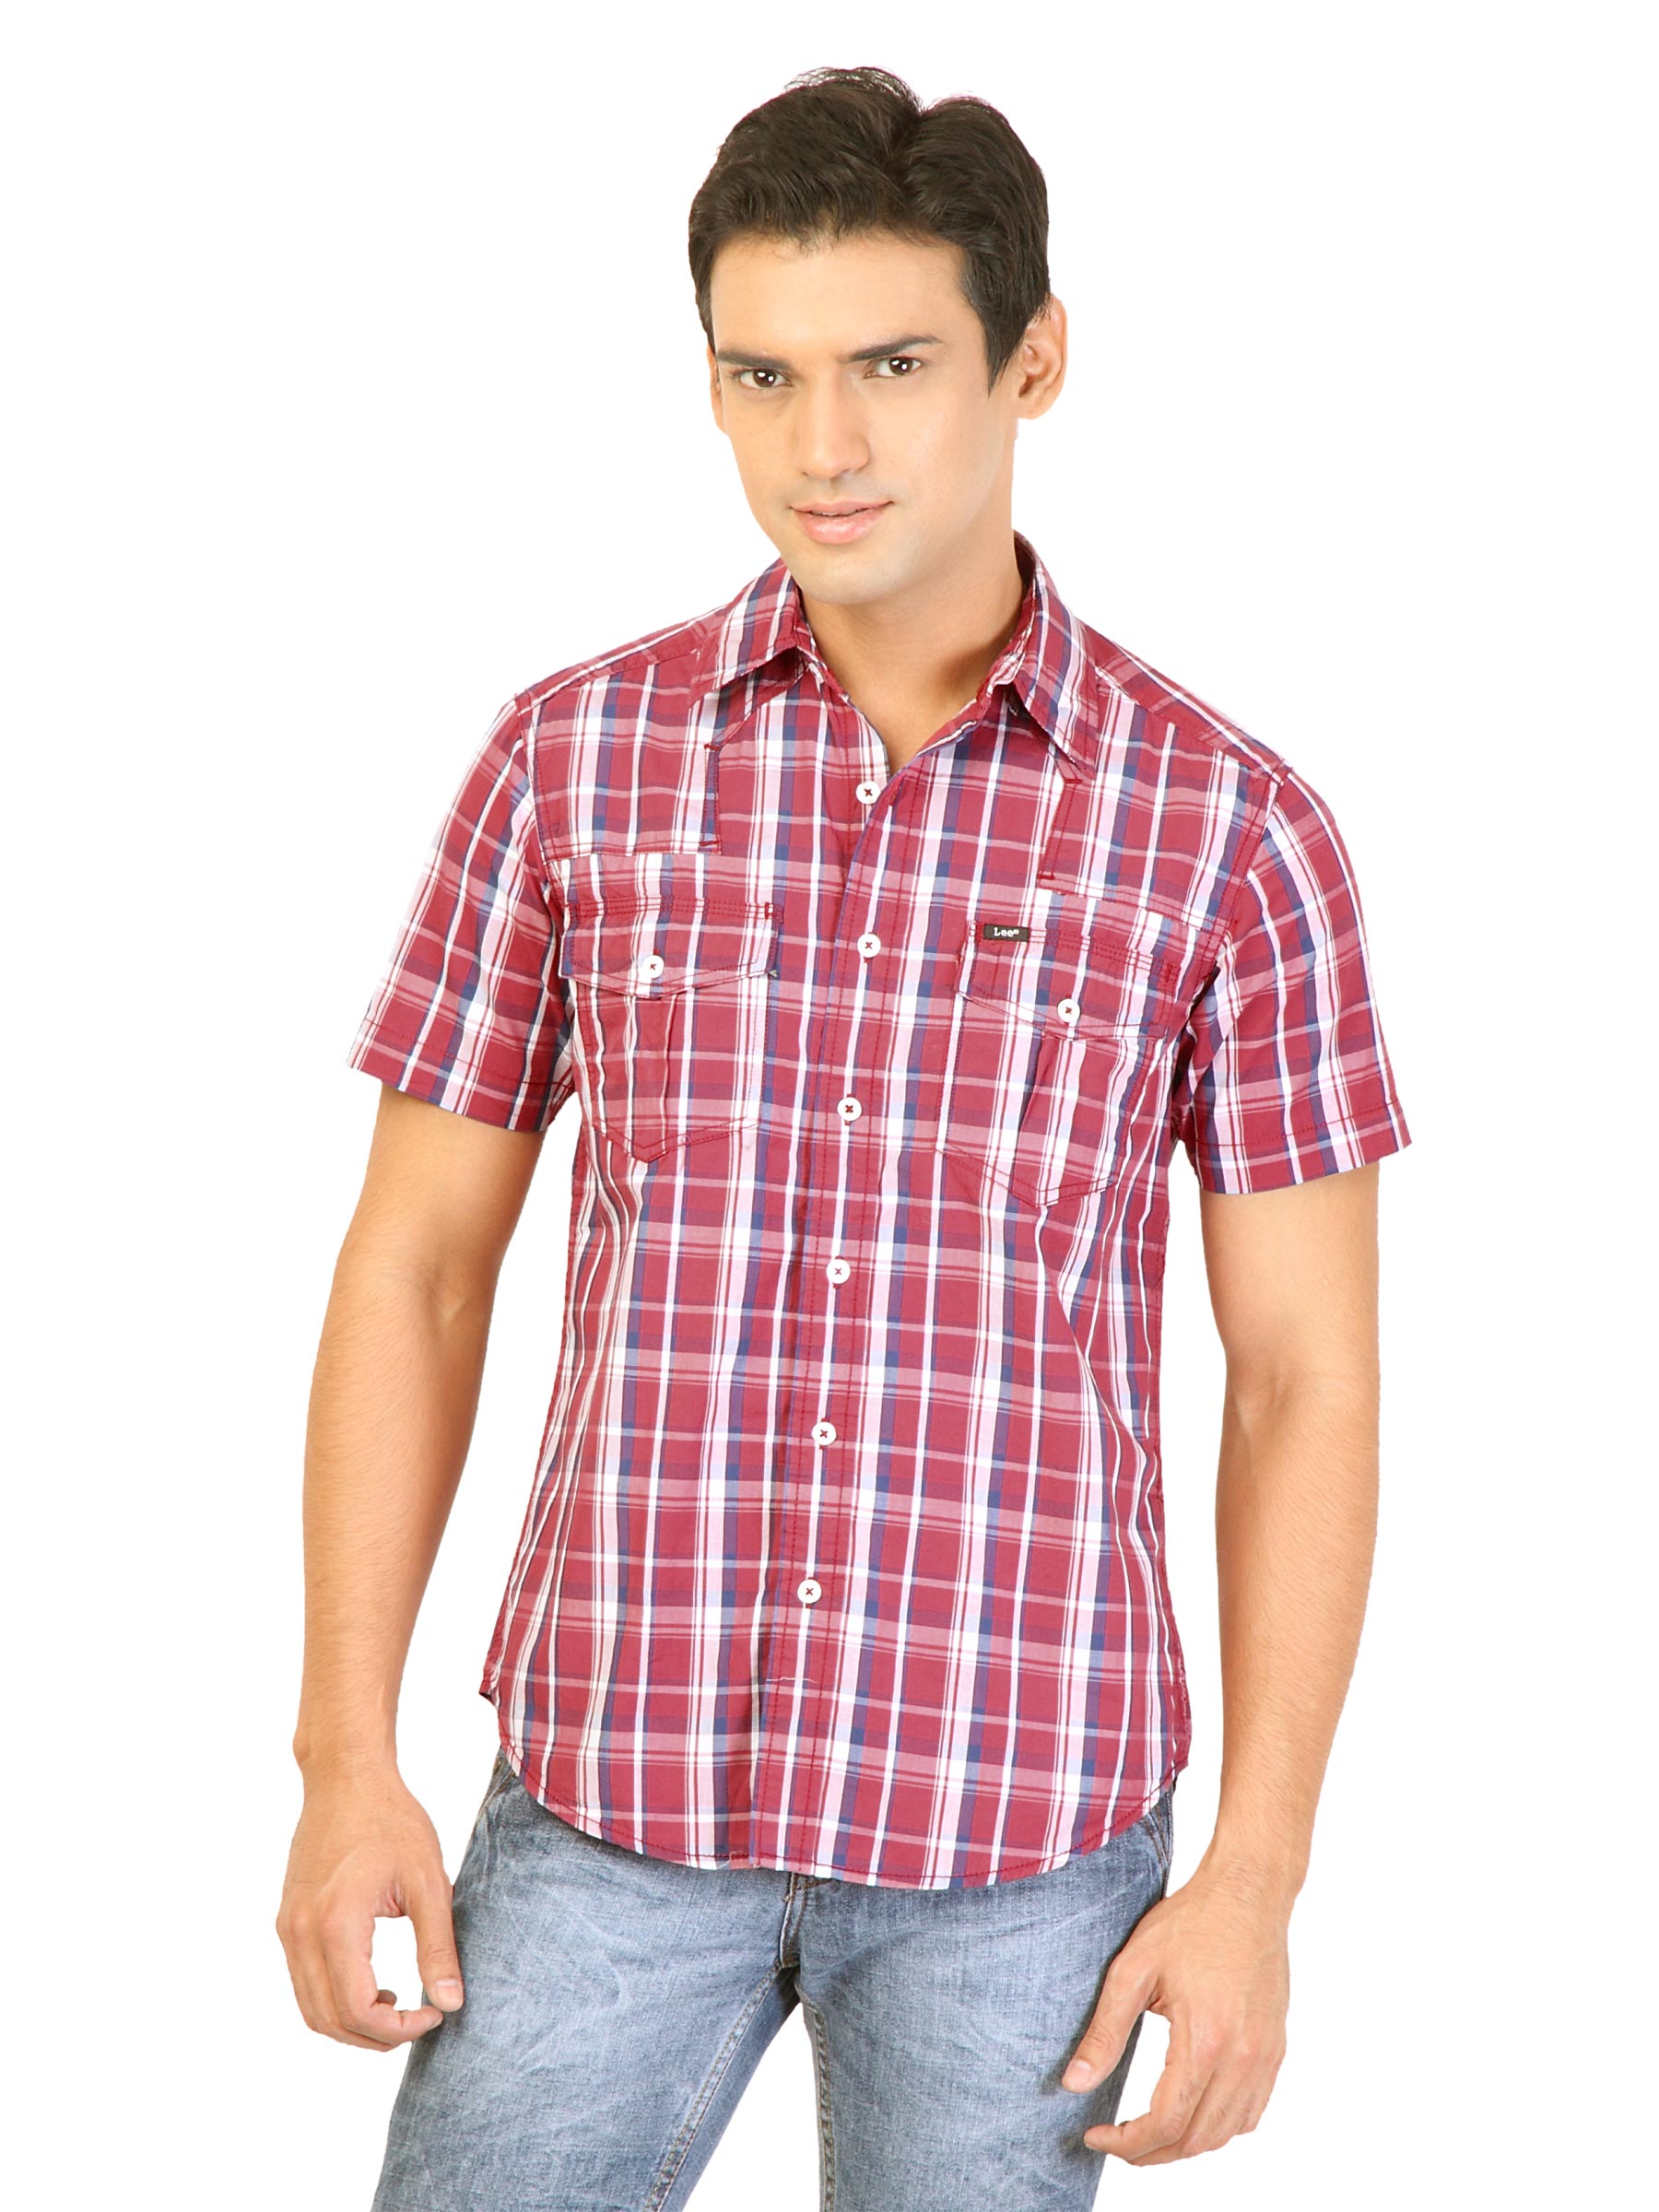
Lee Men Red Check Shirt
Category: Apparel / Topwear / Shirts
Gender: Men
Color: Red
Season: Fall 2011
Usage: Casual